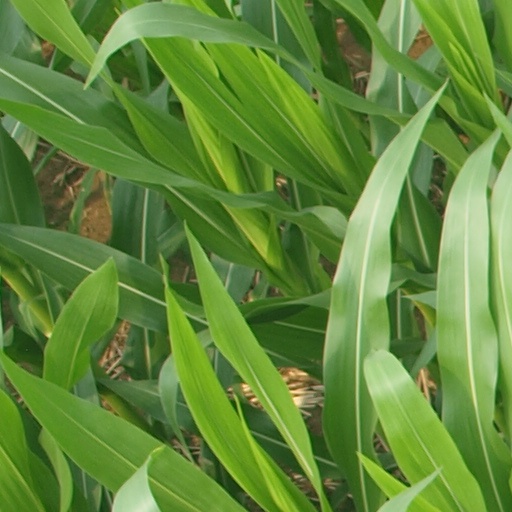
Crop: maize; corn